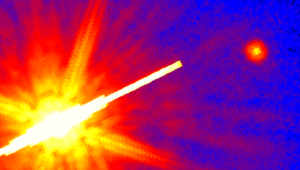
En astronomie, une étoile orange de la séquence principale, appelée communément naine orange, est une étoile de type K V, c'est-à-dire une étoile appartenant à la séquence principale de type spectral K. Elles se situent entre les naines jaunes et les naines rouges.